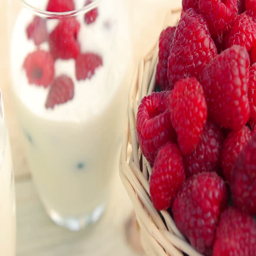
raspberry falls in a glass of milk .